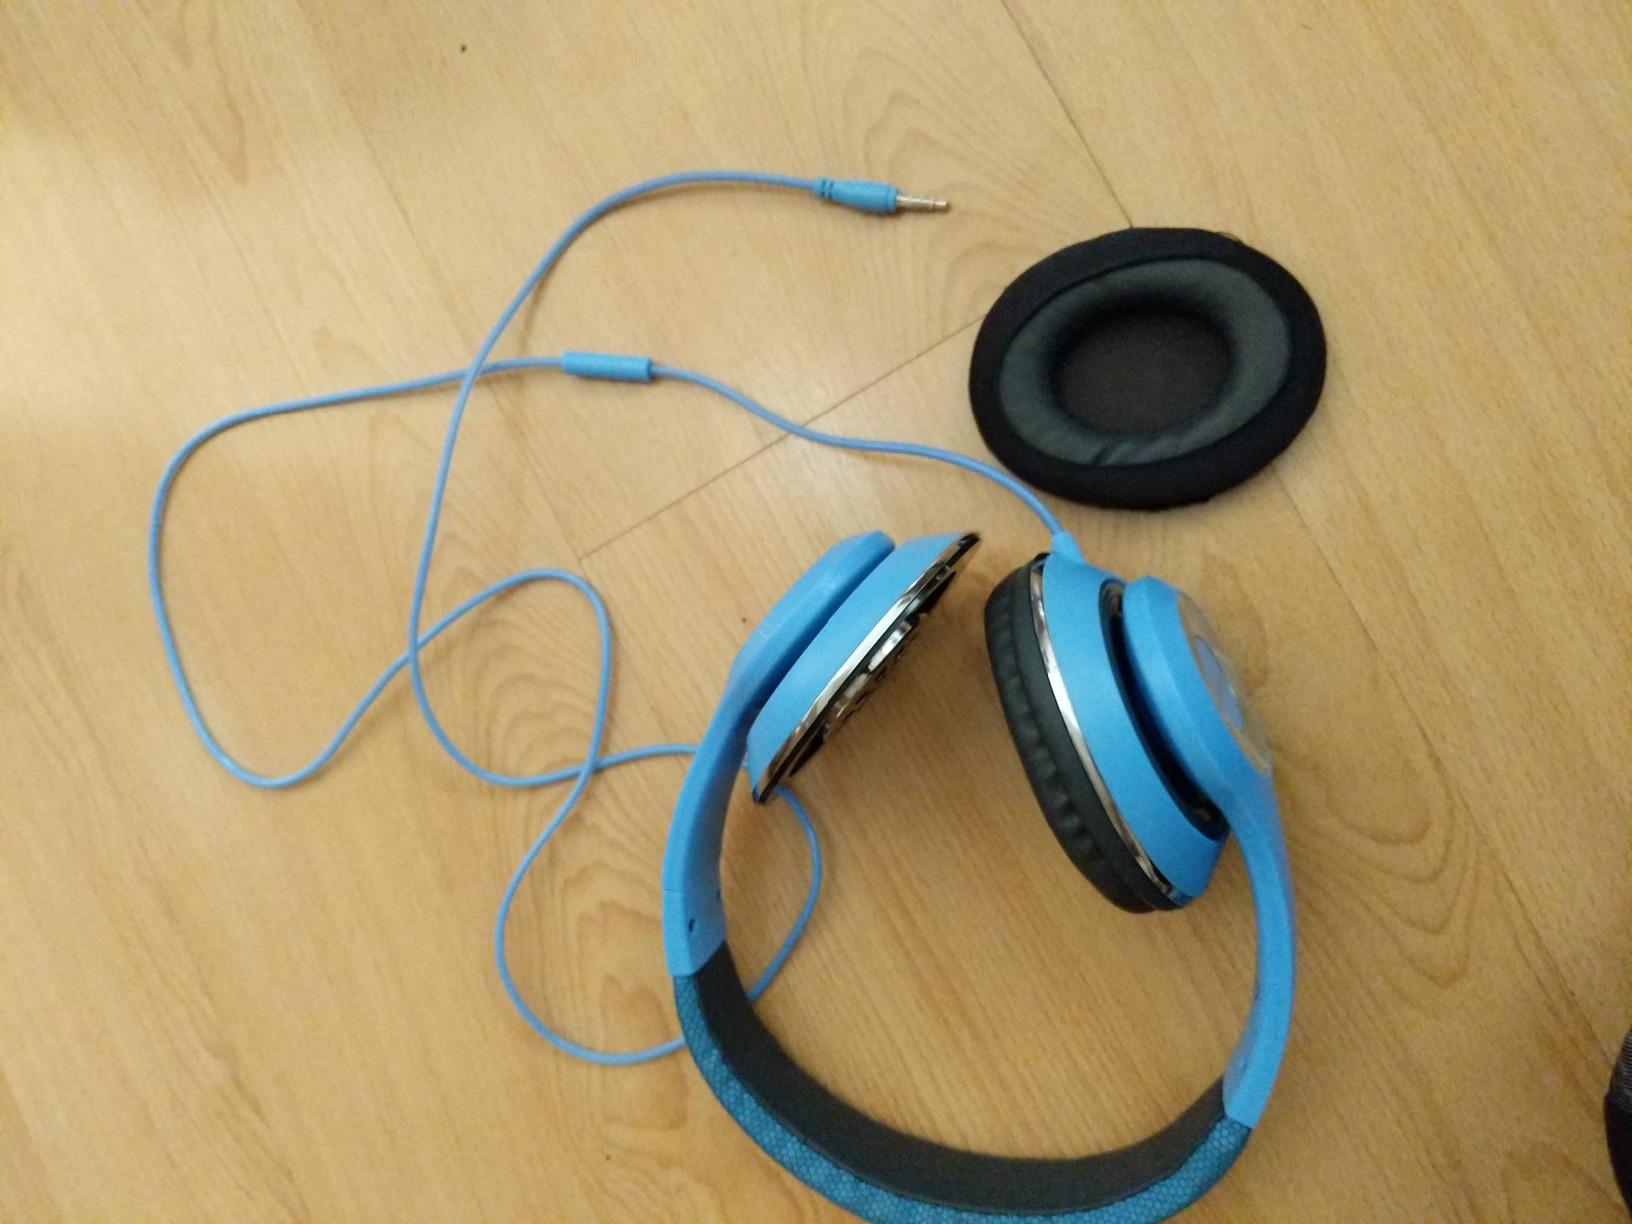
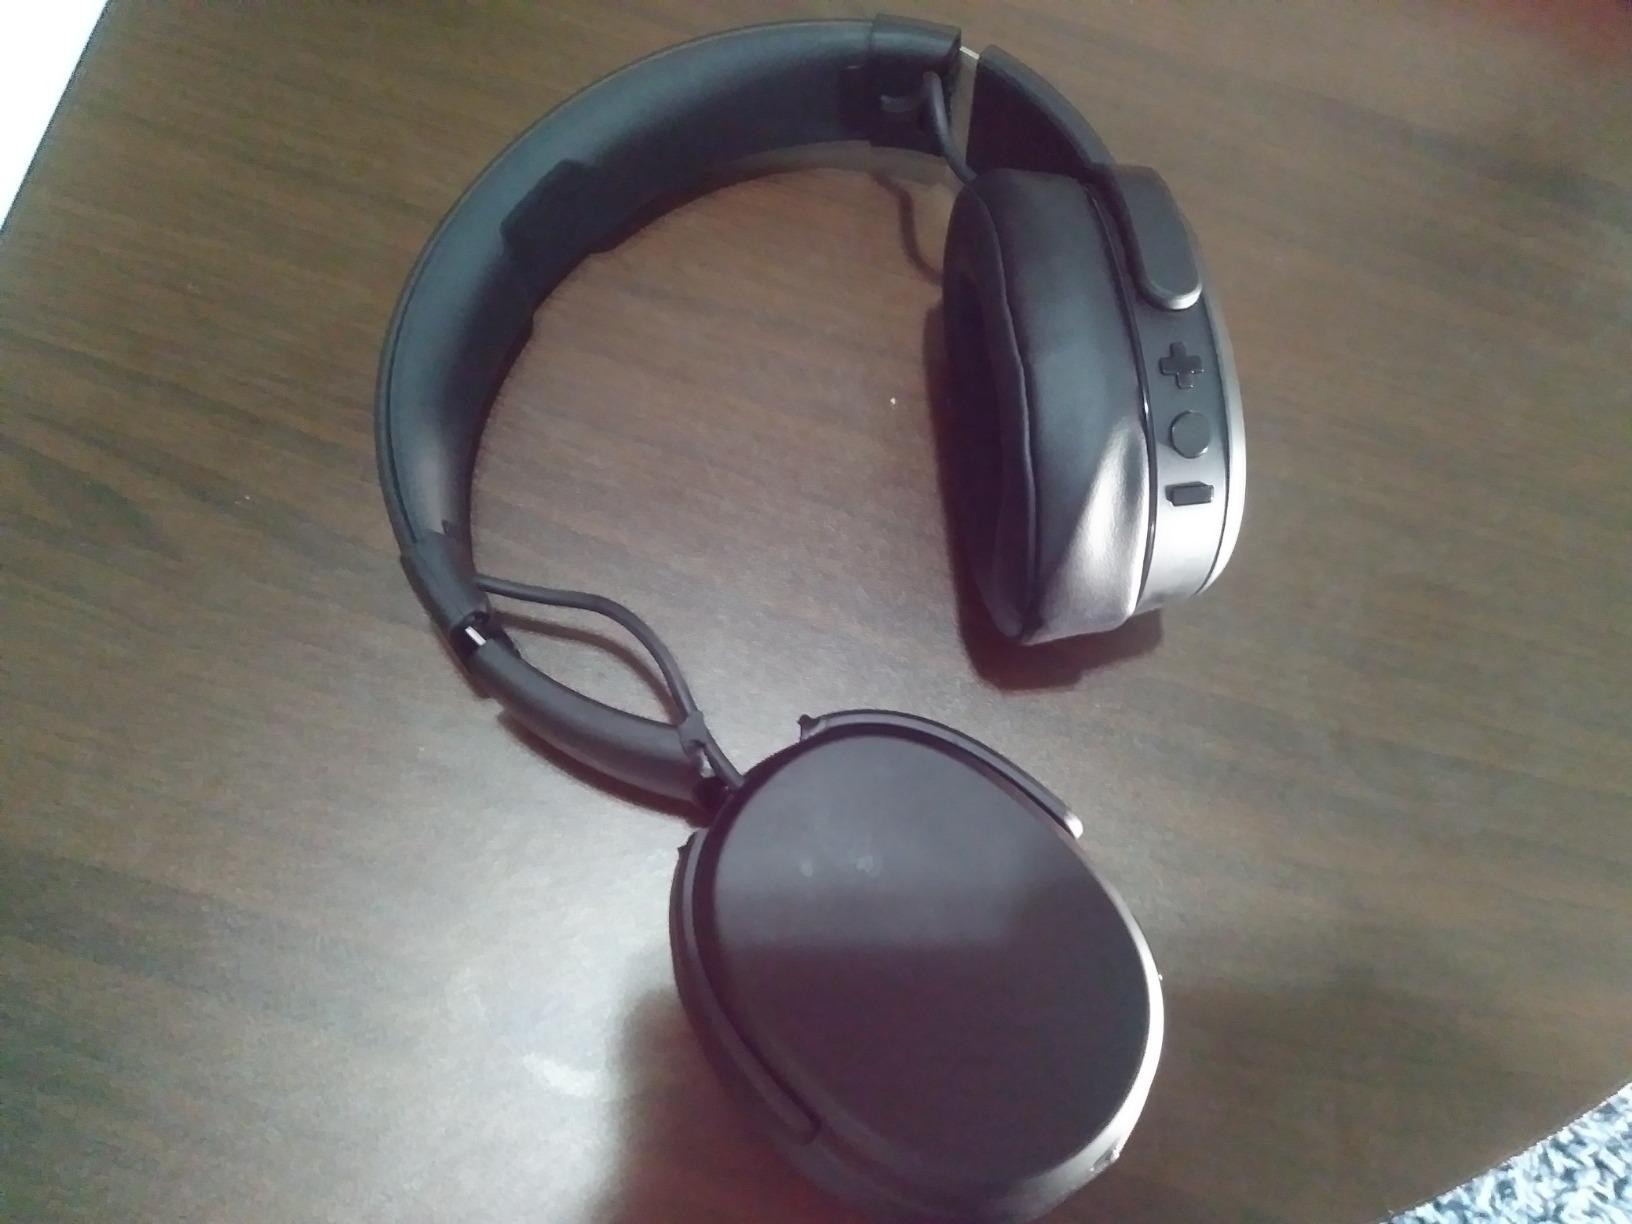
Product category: headphones
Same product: no